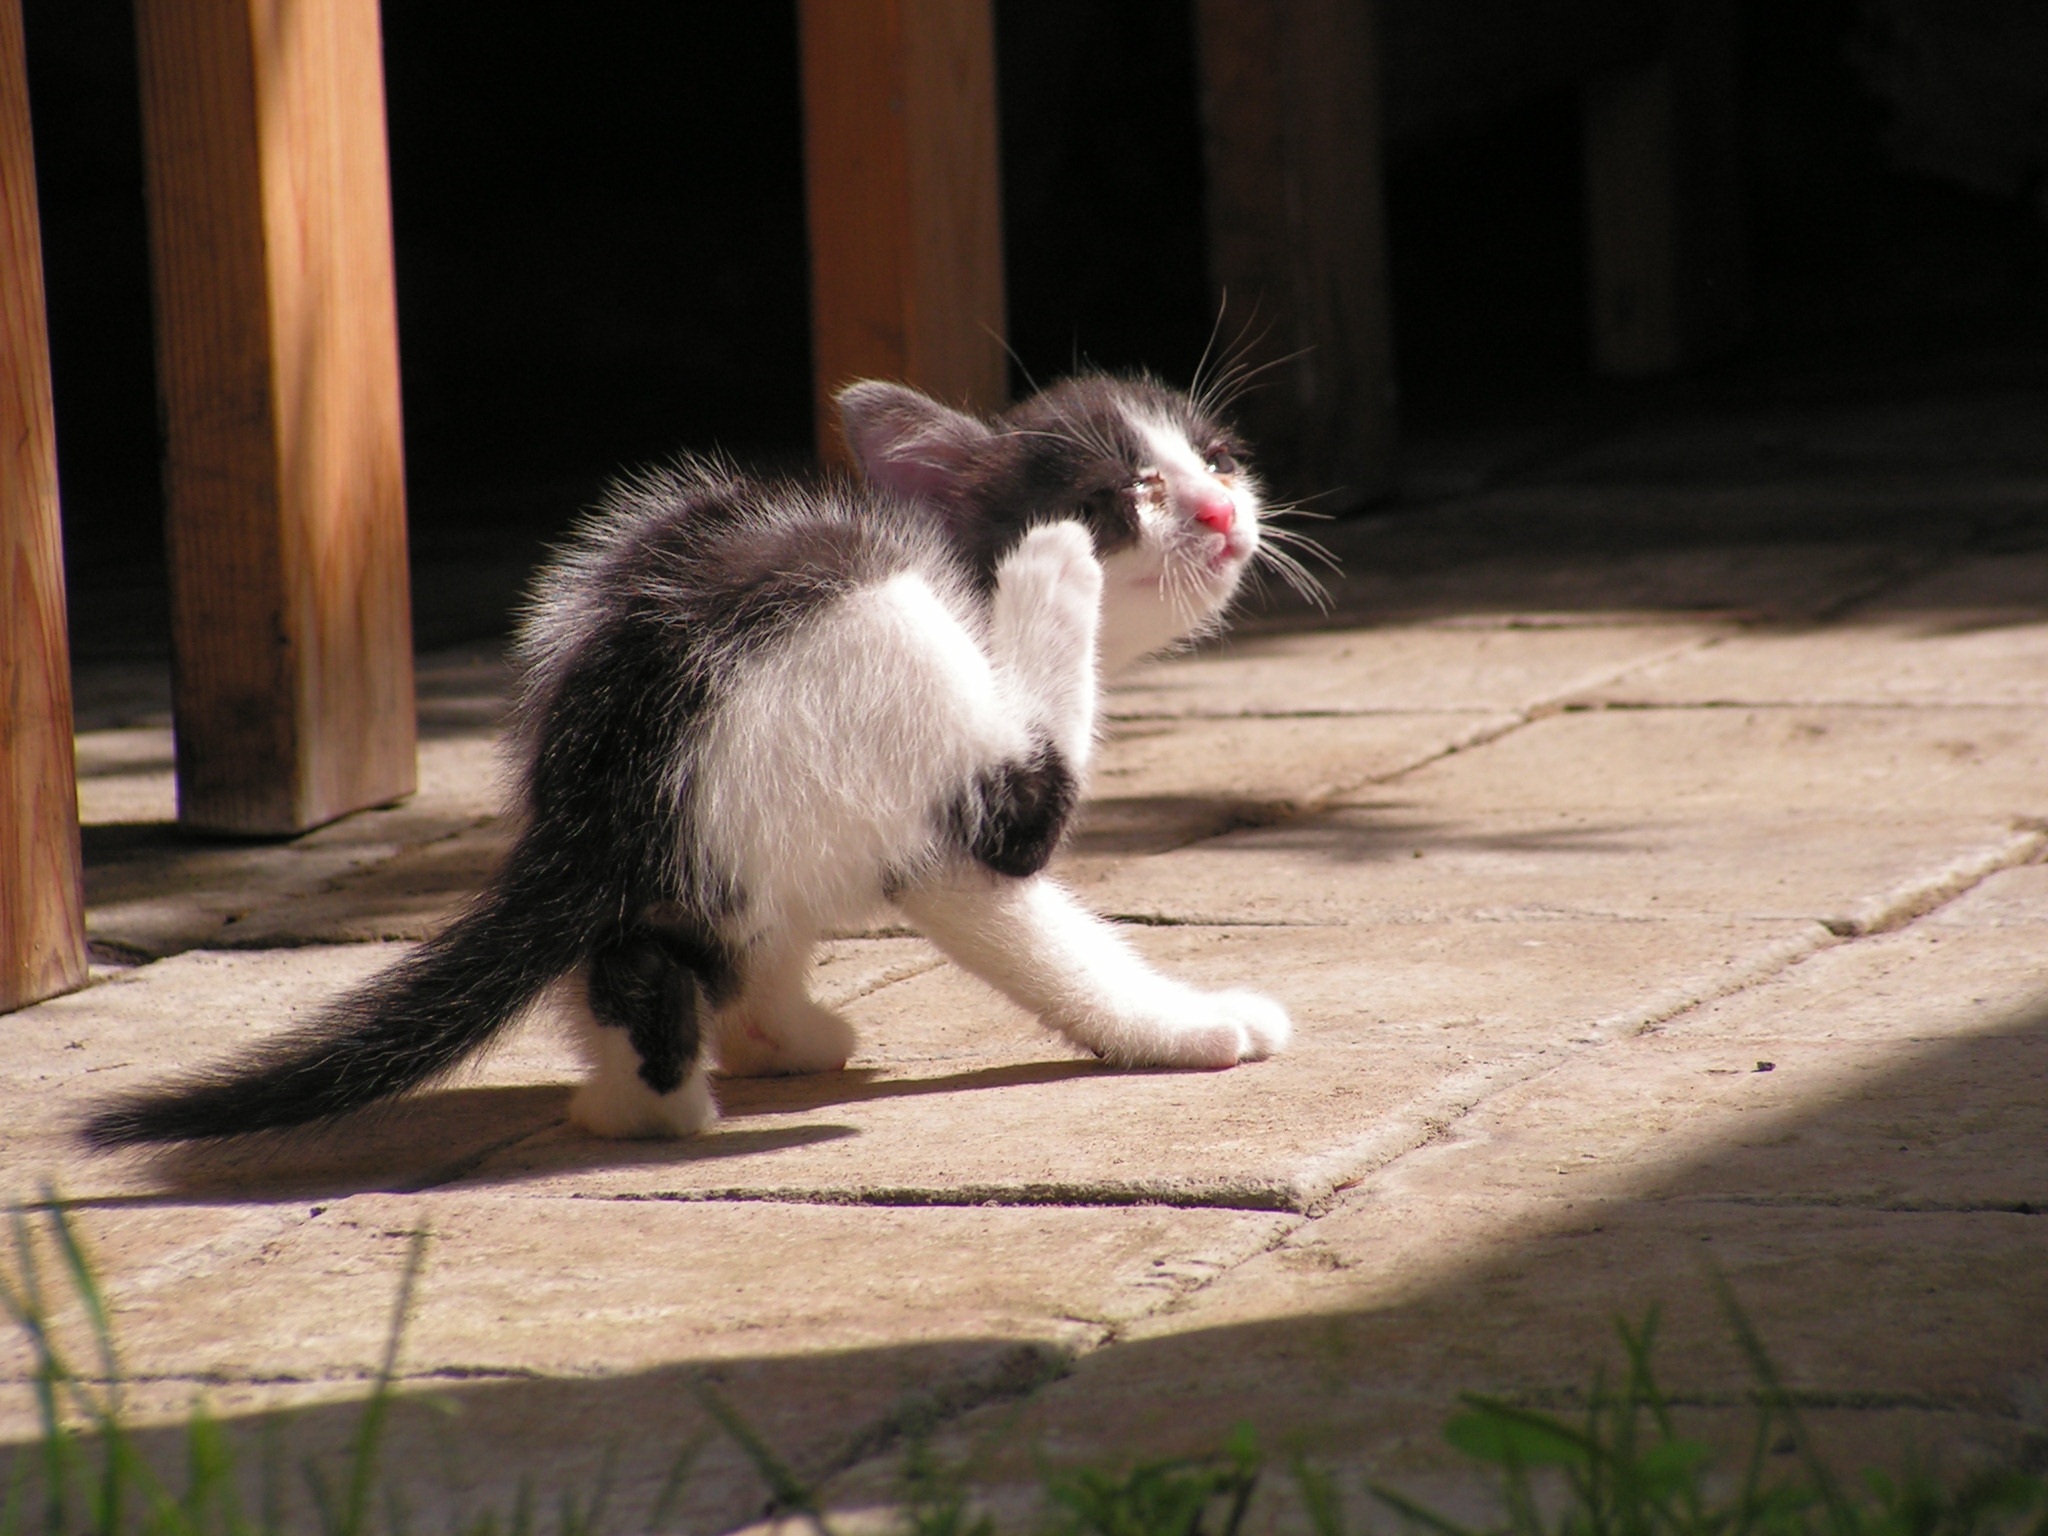
black and white, kitten, cat, mammal, fauna, whiskers, vertebrate, rub